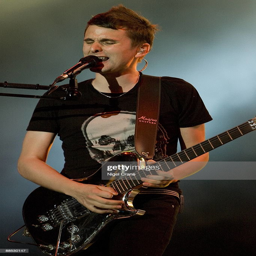
hard rock artist performs on stage at festival held .